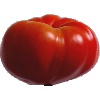
Label: Tomato 3